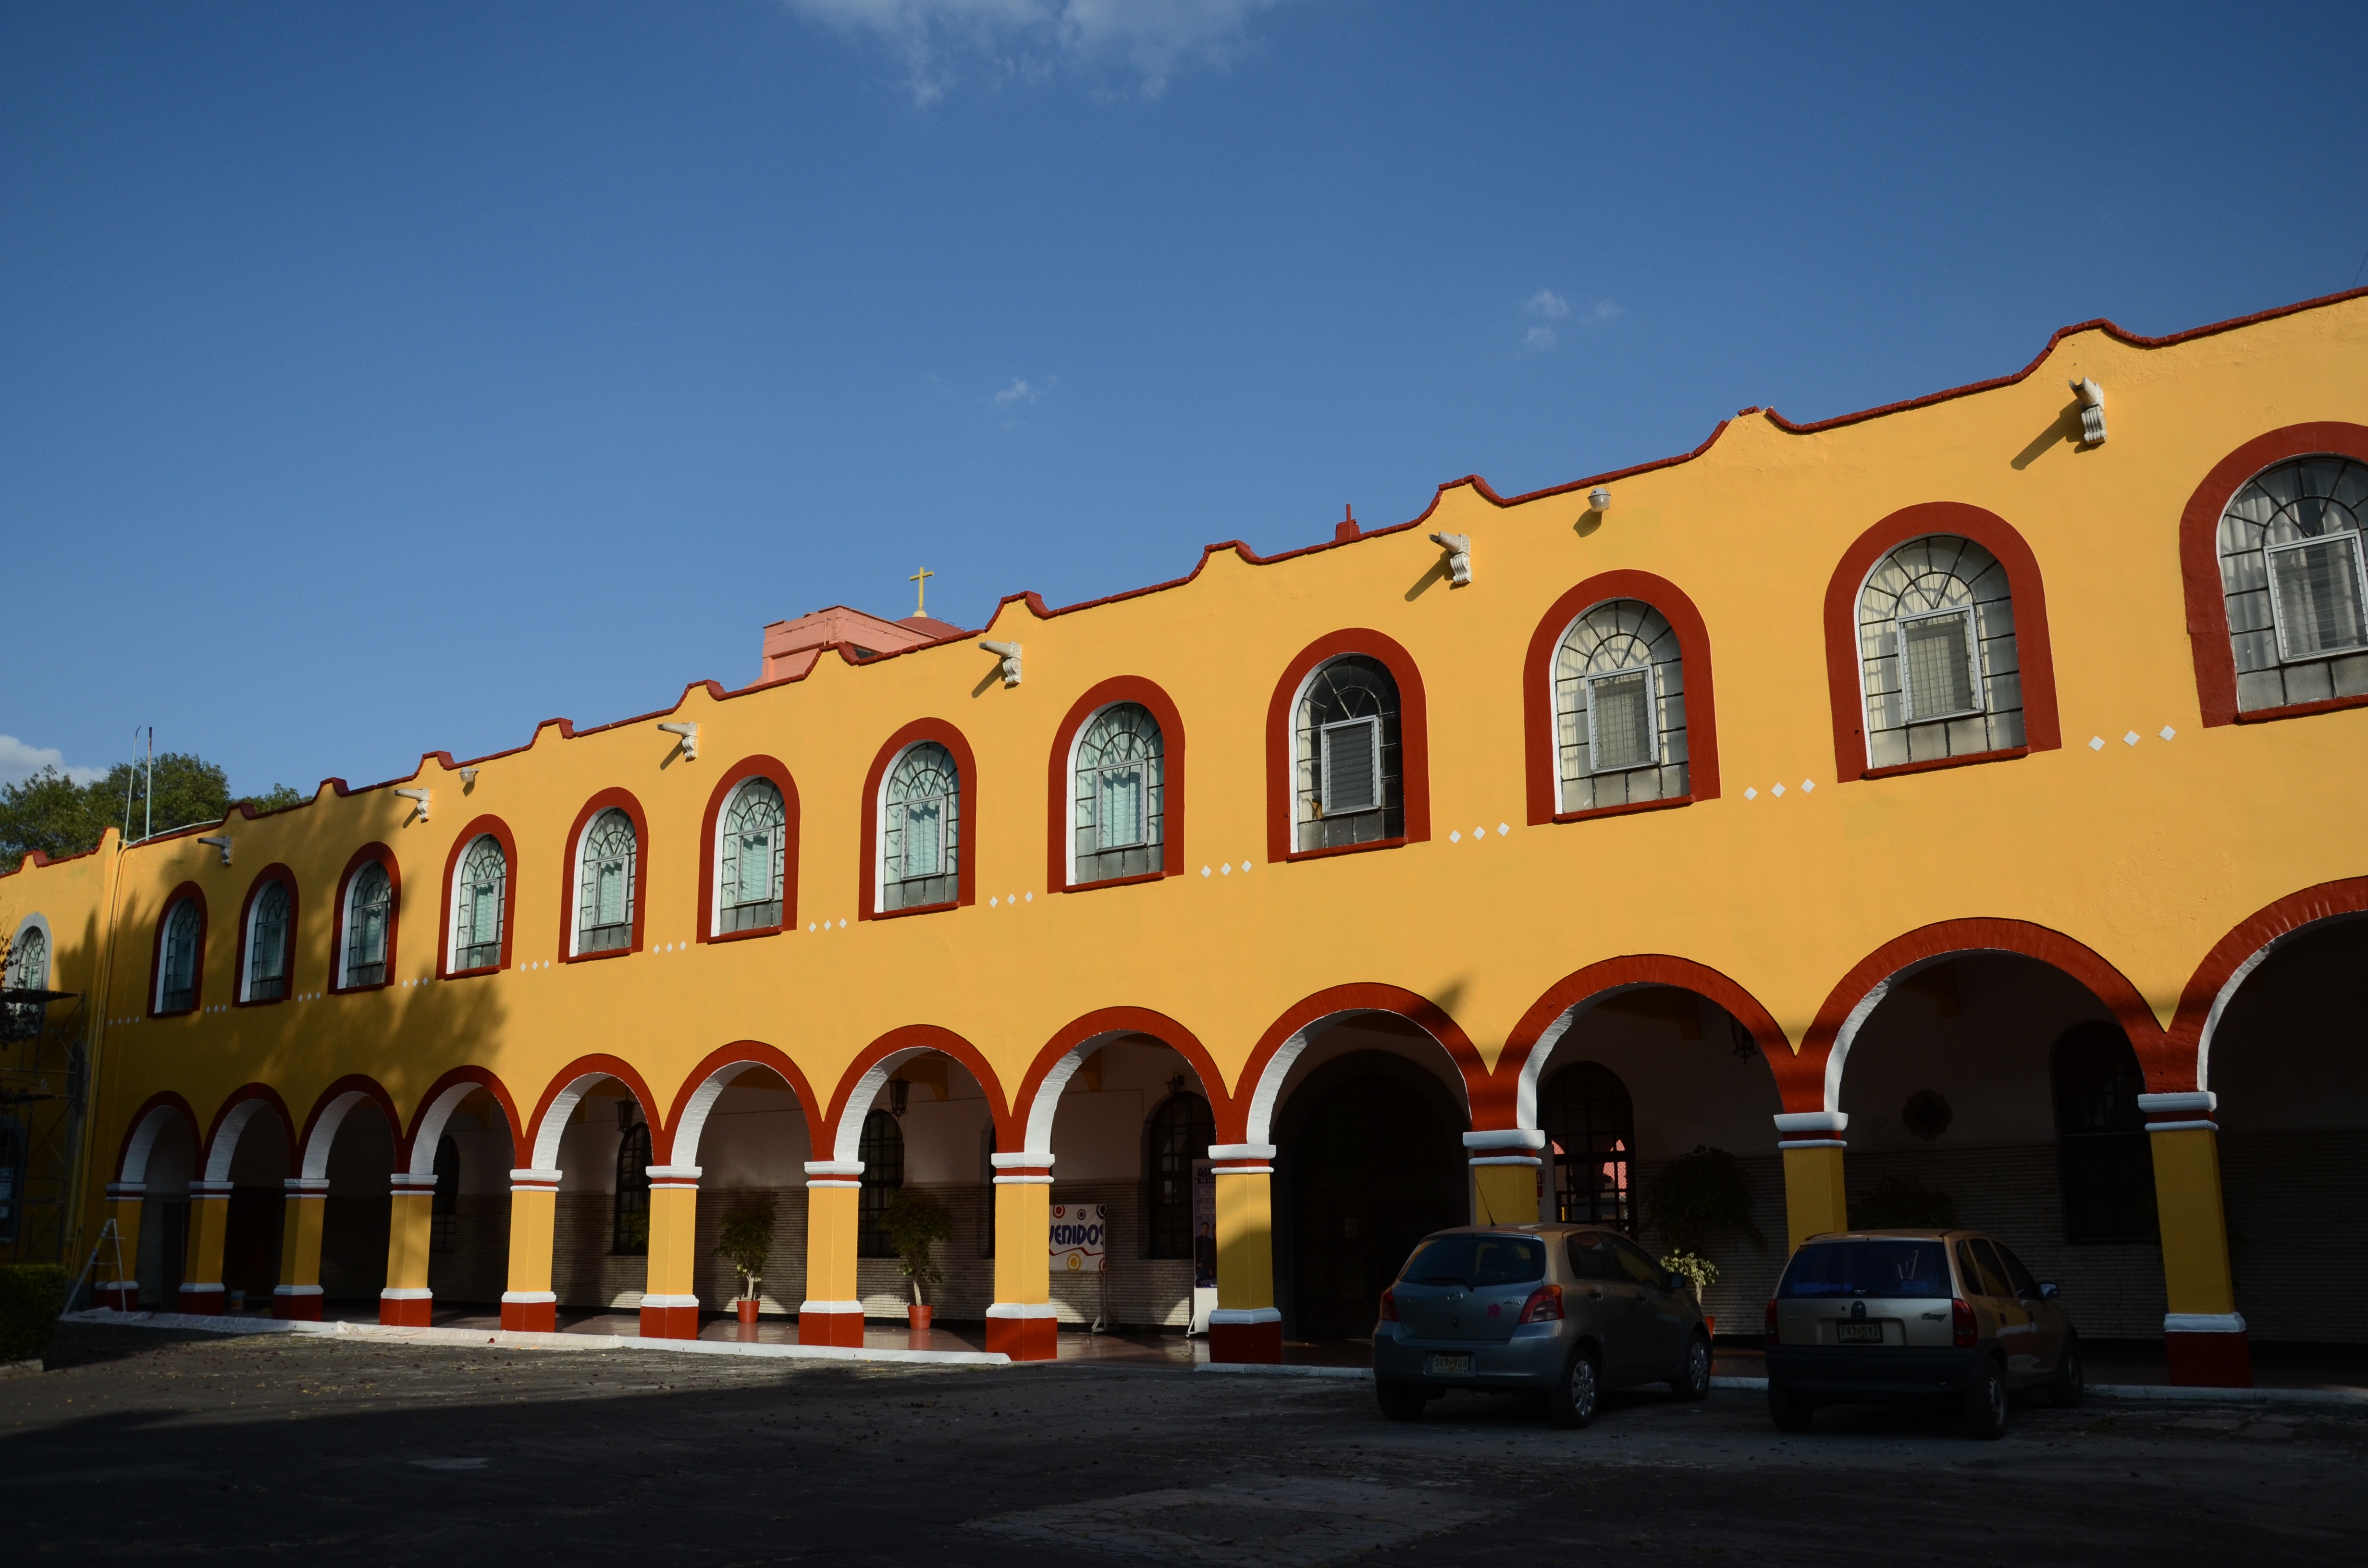
architecture, town, building, palace, arch, plaza, landmark, facade, arches, hacienda, salesian